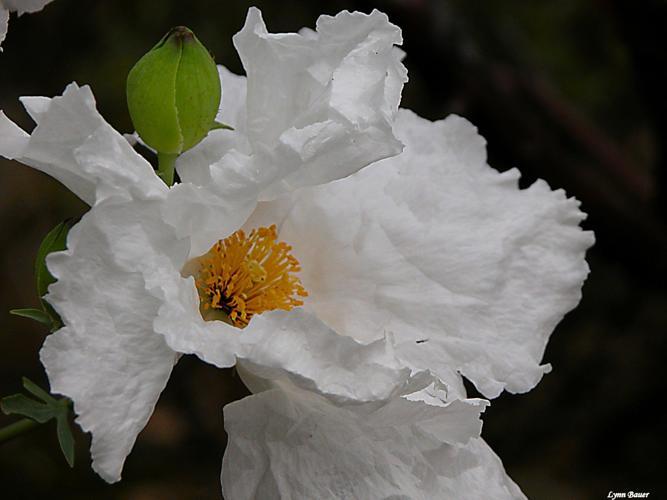
Label: tree poppy